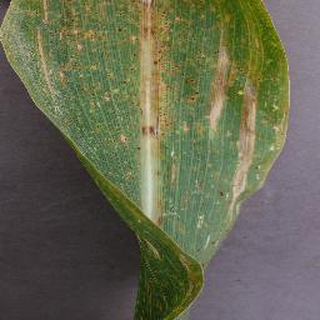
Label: corn_northern_leaf_blight